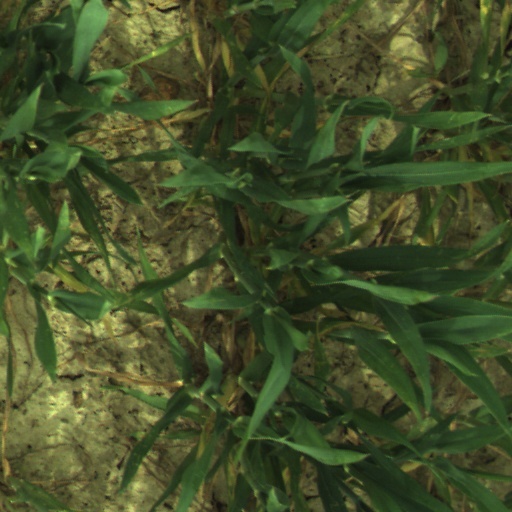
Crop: wheat